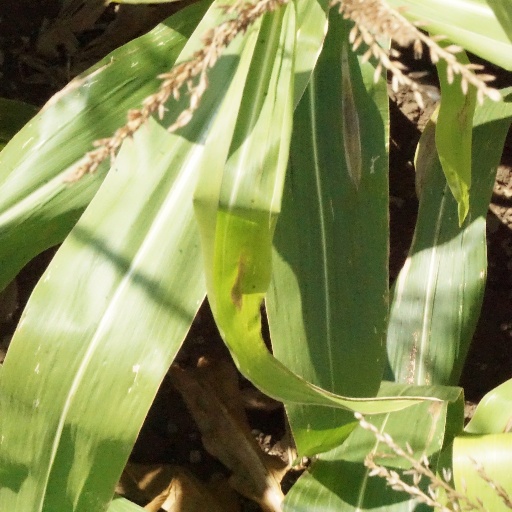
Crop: maize; corn